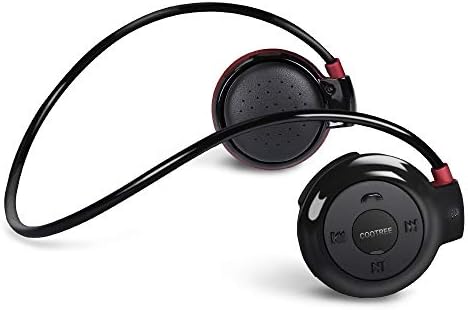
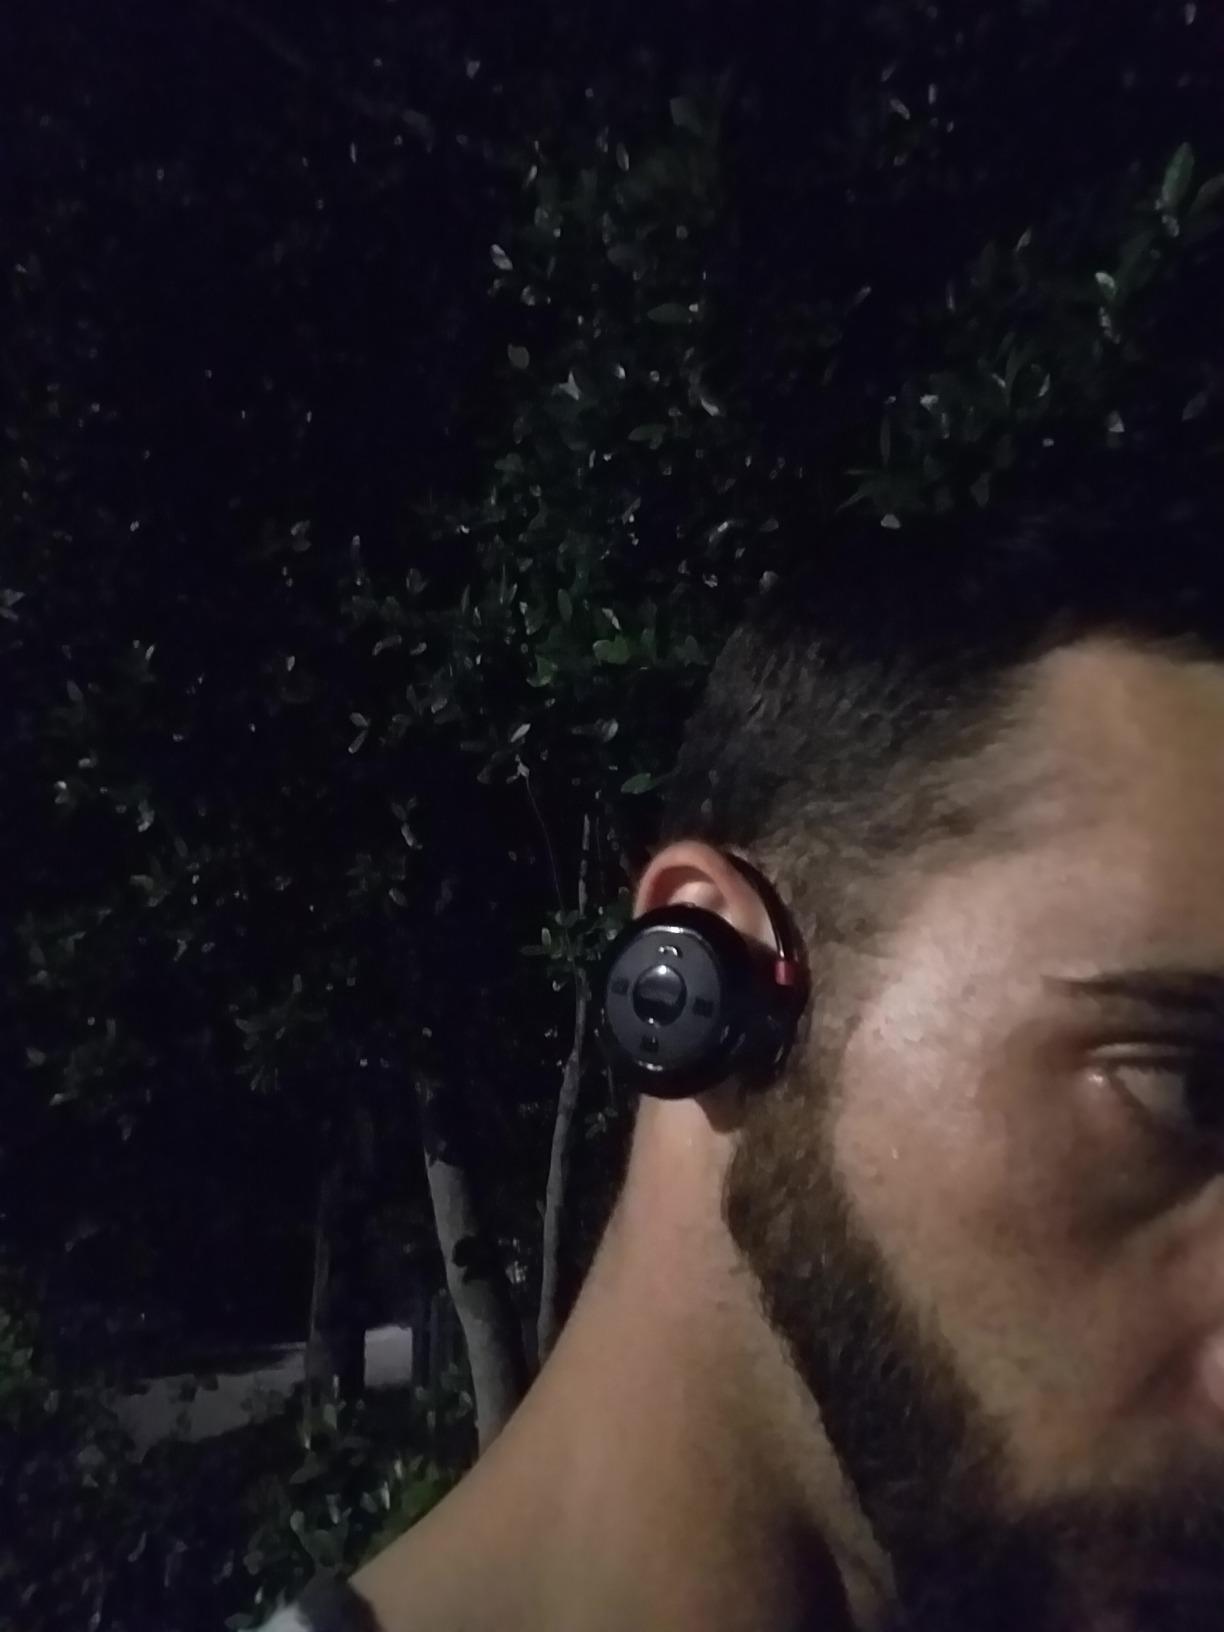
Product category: headphones
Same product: yes